Lasith Malinga

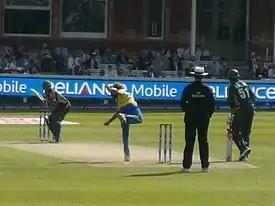
Malinga bowling in the ICC World Twenty20 Finals, 2009

He was named in the 'Team of the Tournament' by ESPNcricinfo for the 2009 T20I World Cup. His spell of 5 for 28 against Australia was voted to be the second-best ODI bowling performance of the year 2011 by ESPNcricinfo voters. His spell of 5 for 31 at Pallekele against England was voted as the best T20I bowling performance of the year 2012 by ESPNcricinfo.